The Little Mermaid (2023 film)

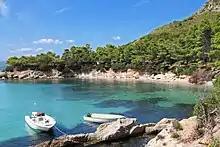
Cala Moresca in Sardinia, Italy, among the movie's filming locations

Principal photography officially began at Pinewood Studios in Iver, England on January 30, 2021. Filming for McCarthy's scenes eventually began in April 2021. On April 6, it was announced that additional filming would be happening in summer in Sardinia, Italy, for a total of "roughly three months". In June 2021, production was temporarily halted due to multiple crew members of the film contracting COVID-19. Filming resumed about a week later and officially wrapped on July 11, 2021. On December 30, 2021, Bailey shared some new behind-the-scenes photos of the set, including a glimpse of her portrayal of Ariel. The actress took to Instagram to wrap up her year and shared photos of moments of shooting the film. The first photo showed the film's script, which was blurred to avoid spoilers, but still showed her character name "Ariel" in bold print. One photo showed her swimming in Sardinia's waters, while another showed the process of film-making using CGI. In February 2023, Marshall revealed that he hopes post-production work on the film will be completed by March, saying: